Chamaerops

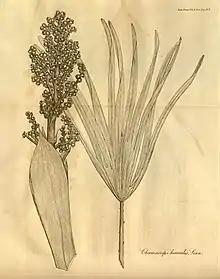
Transactions of the Linnean Society of London, vol. 10: t. 8 (1815)

Chamaerops is a genus of flowering plants in the family Arecaceae. It contains only one species, Chamaerops humilis, variously called European fan palm or the Mediterranean dwarf palm. It is one of the most cold-hardy palms and is used in landscaping in temperate climates.